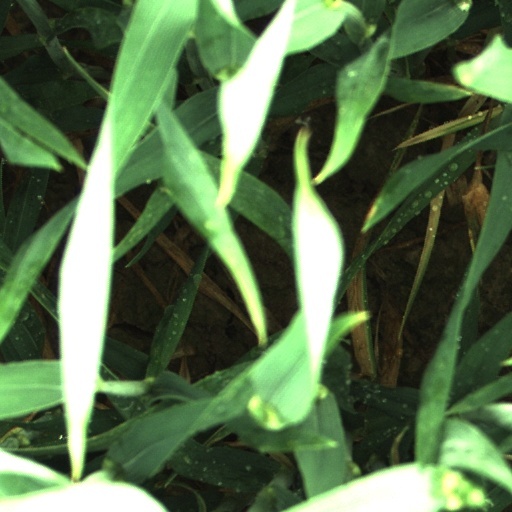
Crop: wheat